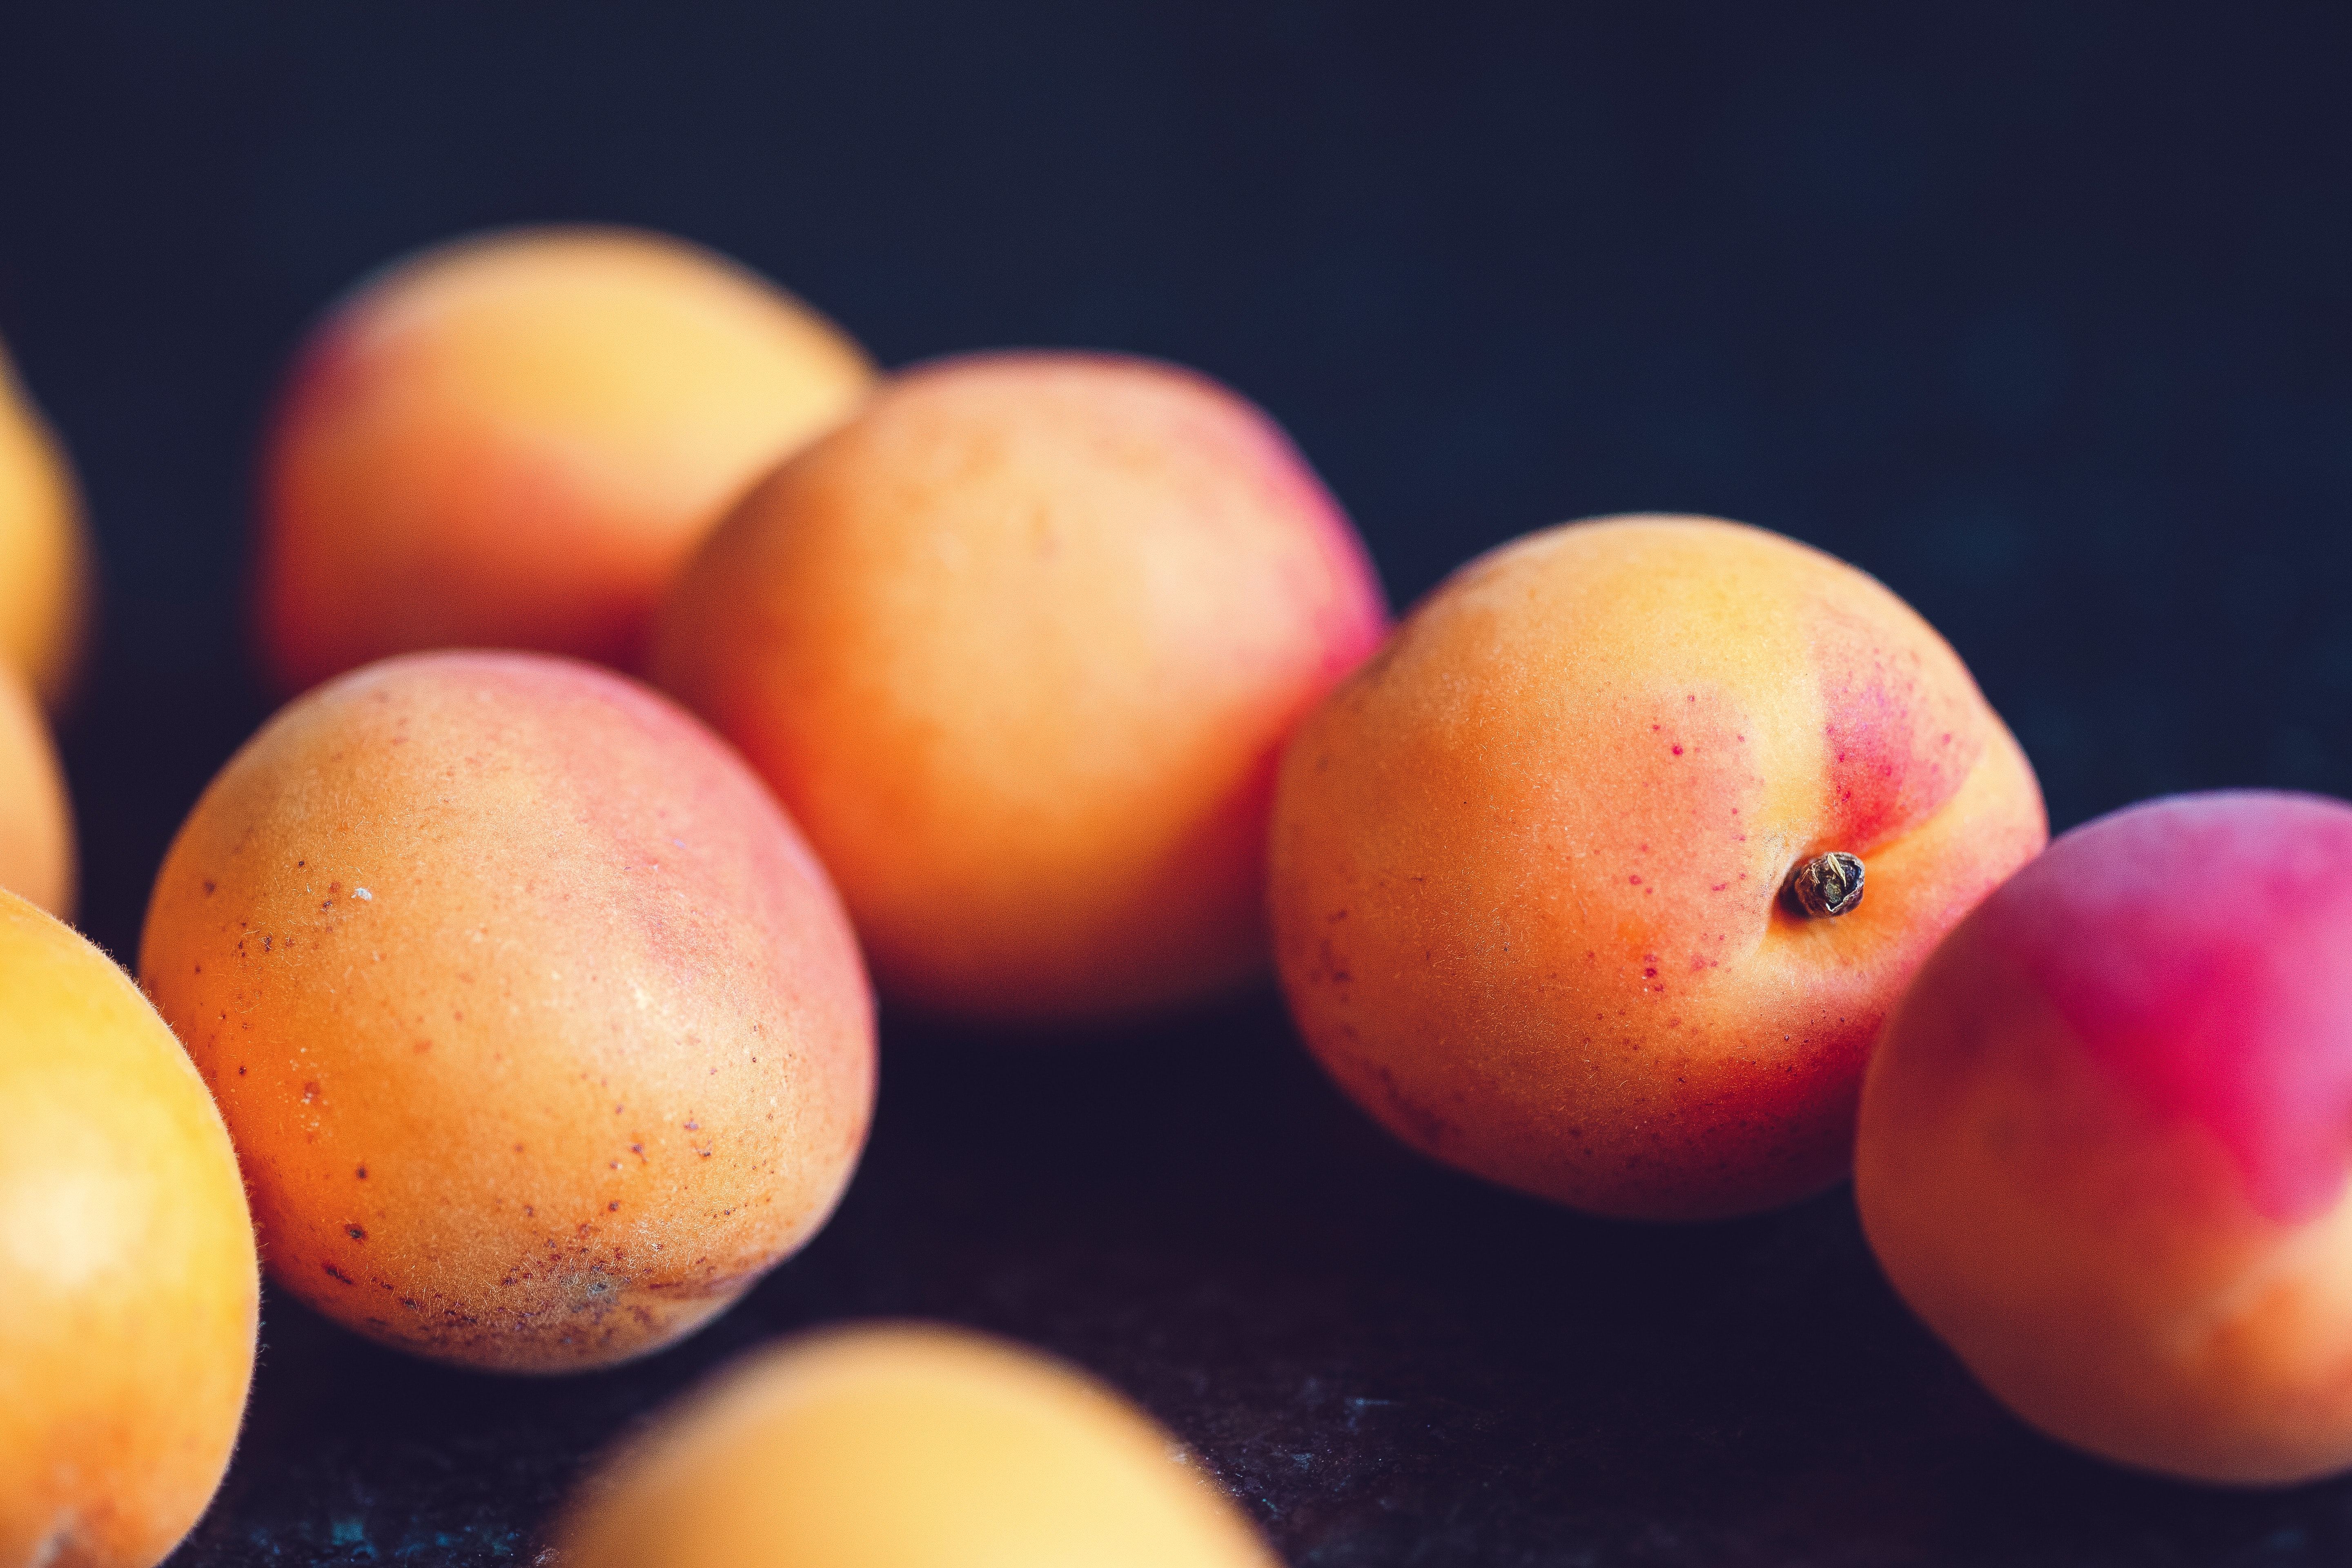
peach, fruit, European plum, still life photography, apricot, food, local food, orange, plant, nectarine, vegetarian food, yellow plum, natural foods, nectarines, drupe, produce, prunus, pluot, still life